List of Kent County Cricket Club List A cricket records

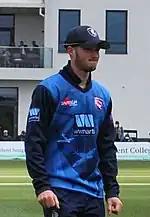
Ollie Robinson scored Kent's highest List A individual score in 2022

Over 100 players have scored a century for Kent in List A cricket since the county began competing in this form of cricket in 1963. The first century for Kent was made by Colin Cowdrey against Suffolk in the 1966 Gillette Cup. Chris Tavaré, Rob Key, Martin van Jaarsveld and Joe Denly have all scored eight centuries in their Kent careers.